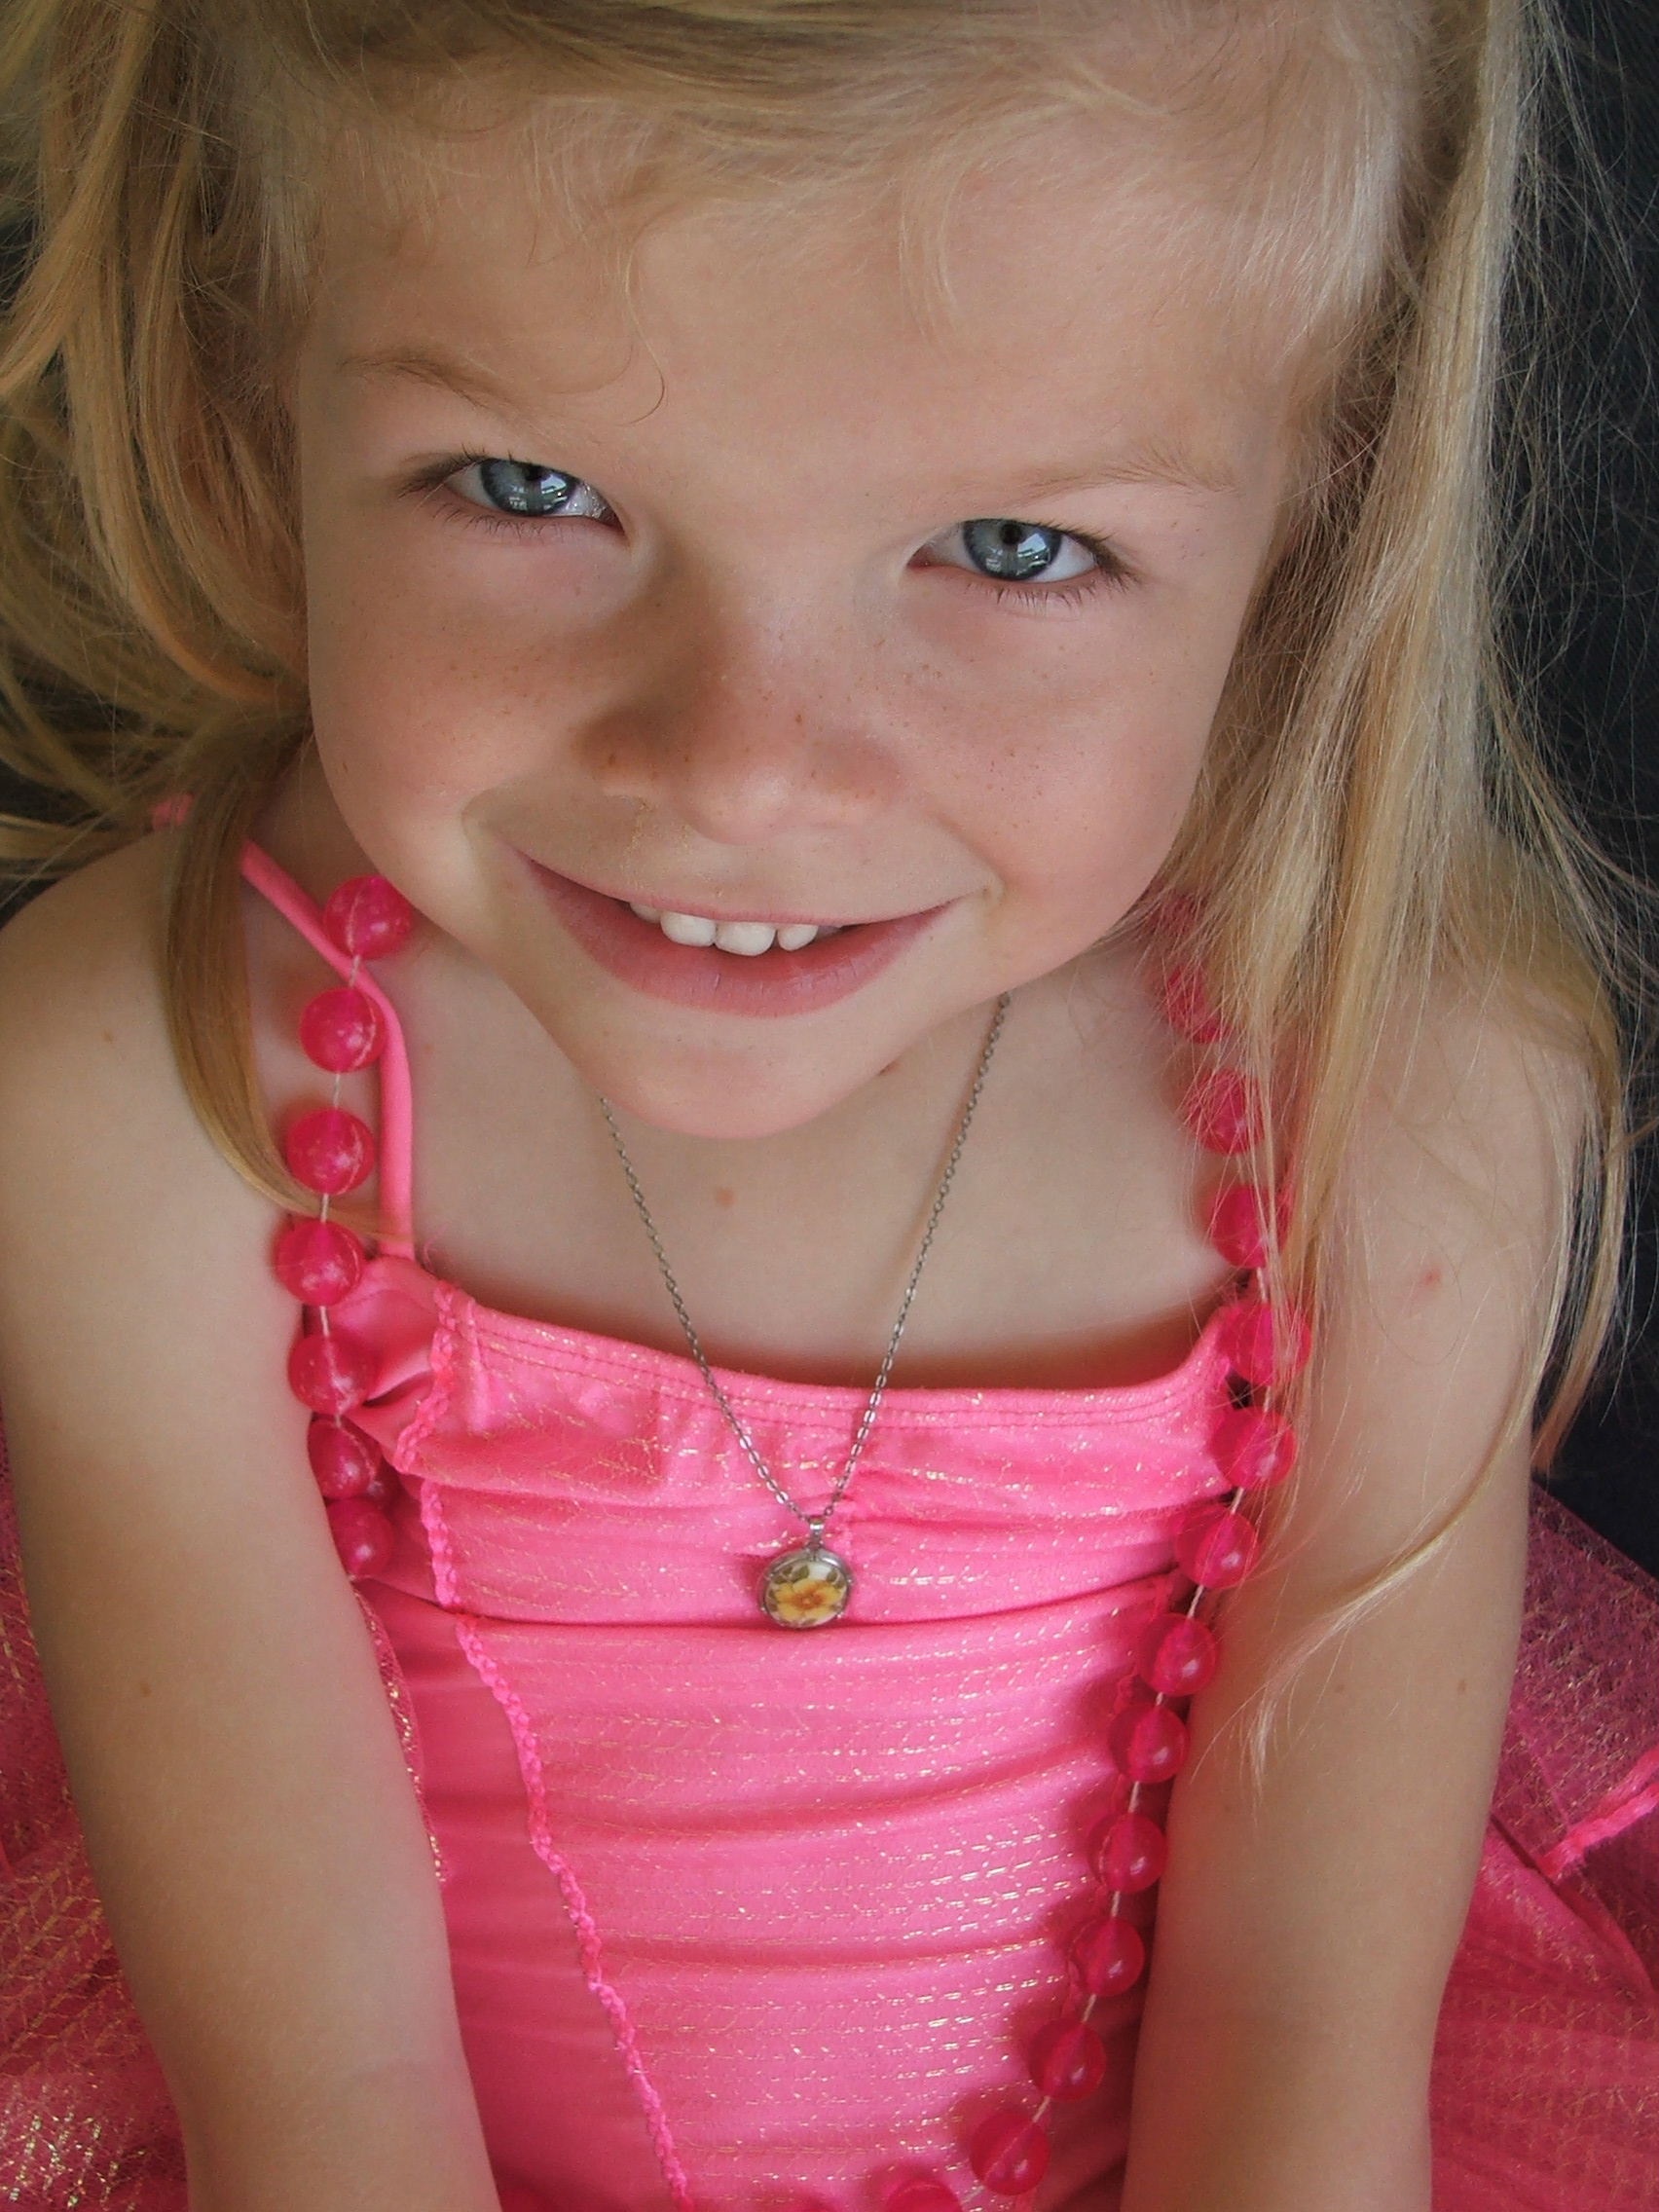
hand, person, girl, hair, cute, looking, female, portrait, model, young, finger, red, natural, small, child, lady, pink, facial expression, lip, hairstyle, smiling, smile, mouth, ballet, close up, tutu, human body, face, nose, cheek, dress, happy, infant, toddler, eye, head, skin, beauty, blond, pretty, organ, tooth, sweetness, emotion, child model